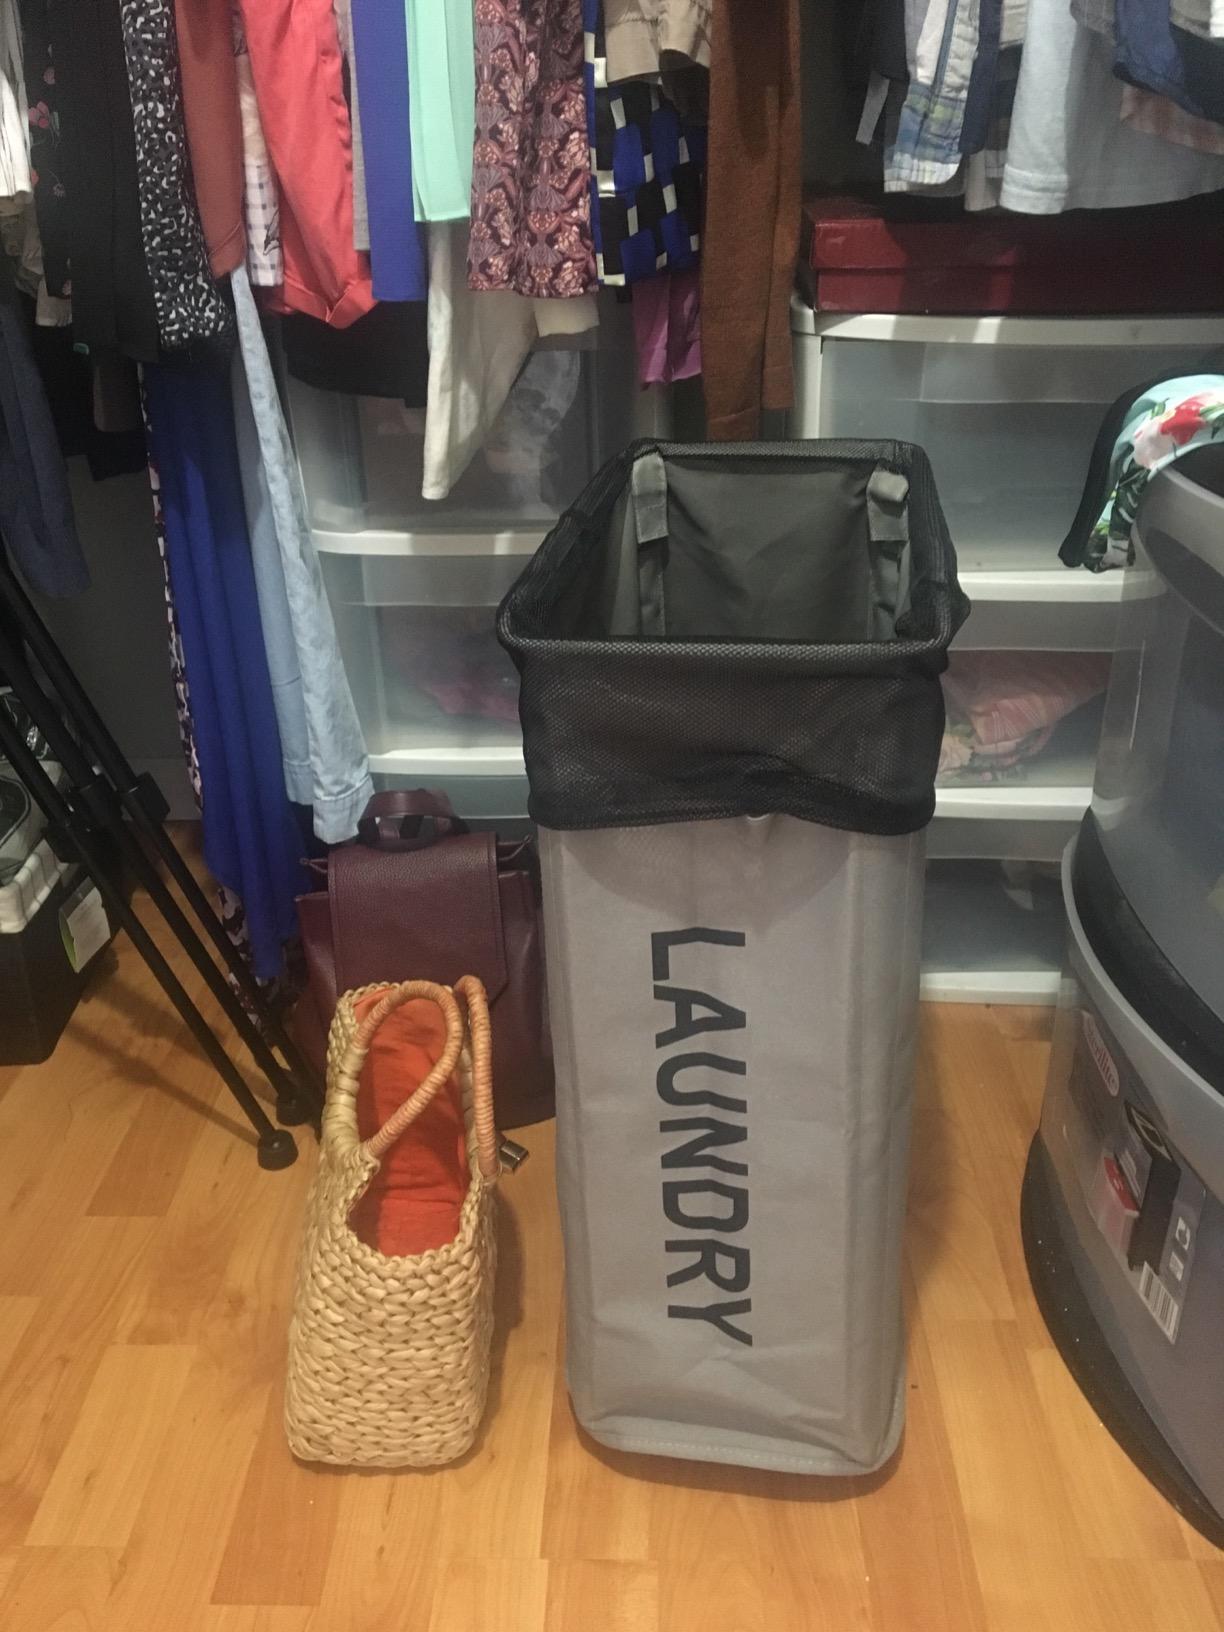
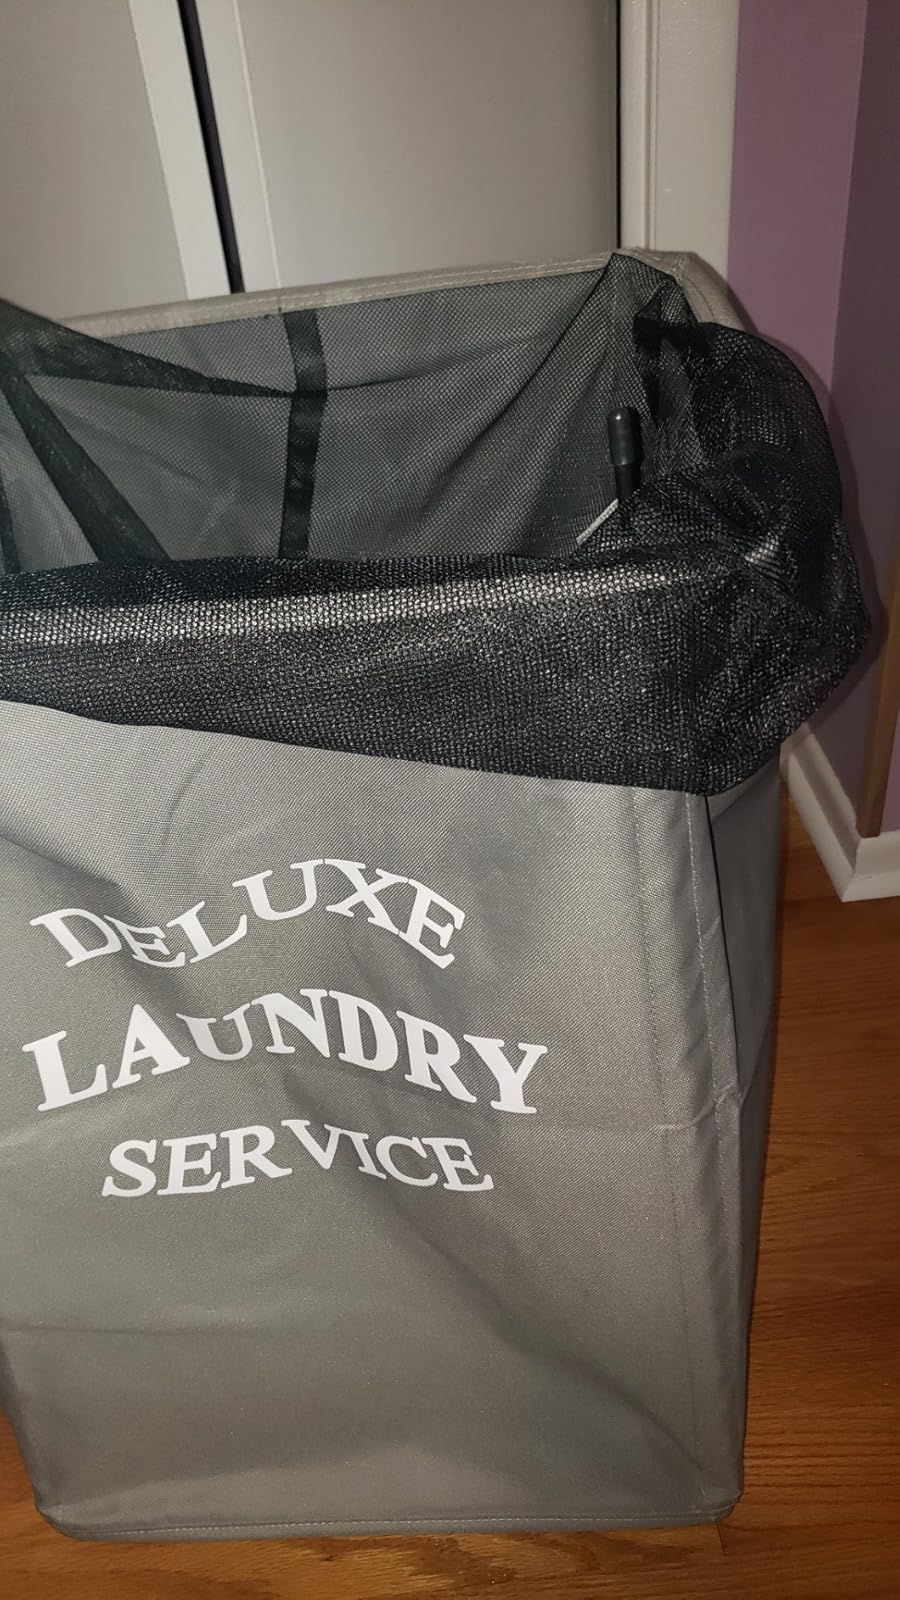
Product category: items_hamper
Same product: no